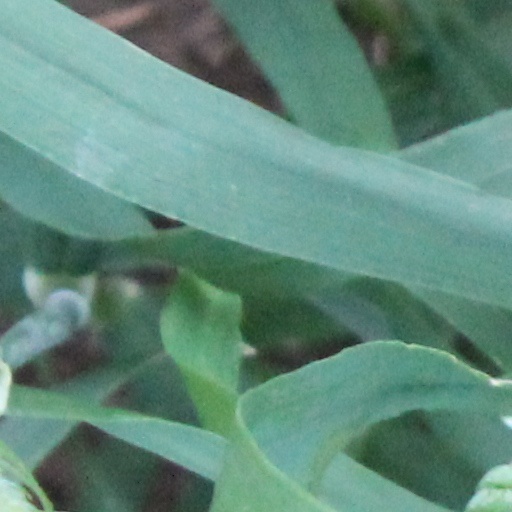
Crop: wheat